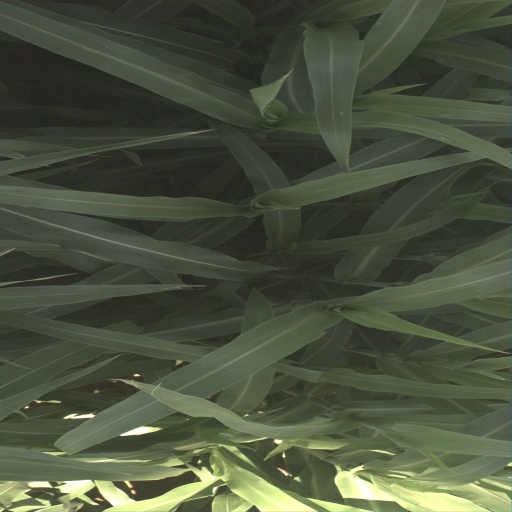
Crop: sorghum